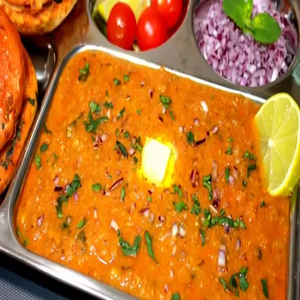
Dish: pavbhaji